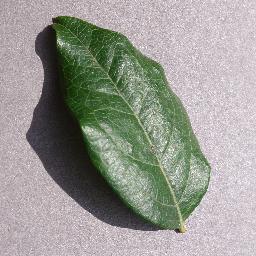
Label: Blueberry___healthy